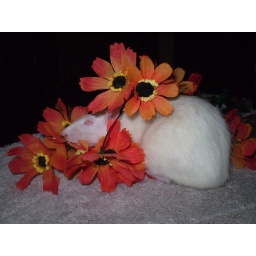
little white rat in flowers